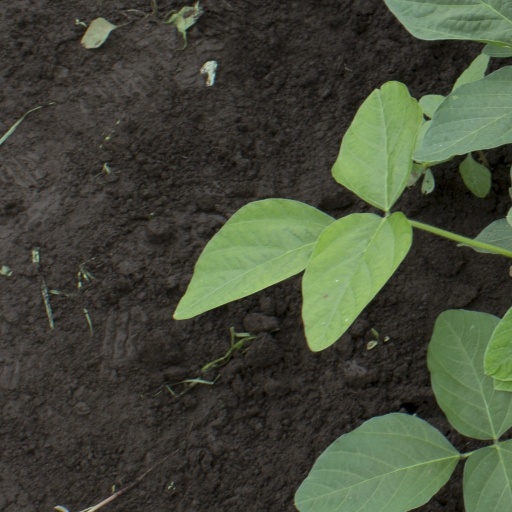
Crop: soybean